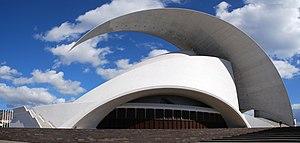
L'Auditorium de Ténérife, à Santa Cruz de Ténérife (Espagne). Polski: Nowoczesny budynek Auditorio de Tenerife w Santa Cruz de Tenerife w Hiszpanii.
Un auditorium est un lieu construit selon des normes acoustiques et aménagé pour écouter un orateur ou des œuvres musicales ou théâtrales. On peut aussi y enregistrer des émissions radiophoniques ou télévisées, des orchestres. Ce type de lieu existait déjà à l'époque romaine.
Les îles Canaries sont un archipel de l'océan Atlantique situé au large des côtes du Sahara occidental et du Maroc. Les Canaries font partie de la Macaronésie, un ensemble géographique regroupant les territoires insulaires volcaniques des îles Canaries, de Madère, des Açores et du Cap-Vert situés à l'ouest et proches des côtes nord-africaines. L'archipel des îles Canaries est le plus grand et le plus peuplé de la Macaronésie.
Le néo-futurisme est un mouvement de la fin du XXᵉ siècle et du début du XXIᵉ siècle dans les arts, le design et l'architecture. Il a été considérée comme une rupture avec l'attitude du post-modernisme et représente une croyance idéaliste en un avenir meilleur.
La liste ci-après présente les salles d'opéra dans le monde, qu'il s'agisse d'édifices dédiés
Santa Cruz de Tenerife est une commune de la province de Santa Cruz de Tenerife, dont elle est la capitale, dans la communauté autonome des Îles Canaries en Espagne. Elle est située au nord-est de l'île de Tenerife, île la plus peuplée des îles Canaries.